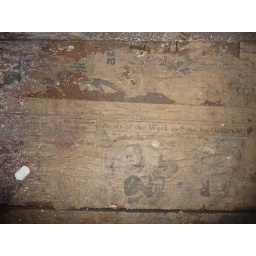
Newspaper on floor found below carpet in what is now kitchen